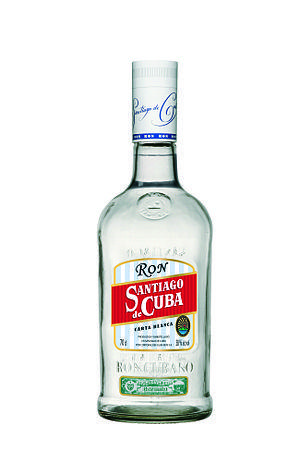
Rhum Santiago de Cuba
Le rhum est une eau-de-vie originaire des Amériques, produite soit par distillation de sous-produits fermentés de l'industrie sucrière ou mélasse : le rhum industriel ou traditionnel, soit à partir du jus de canne à sucre fermenté : le rhum agricole. Il est consommé blanc, vieilli en fût ou épicé; il prend alors une coloration ambrée plus ou moins foncée.